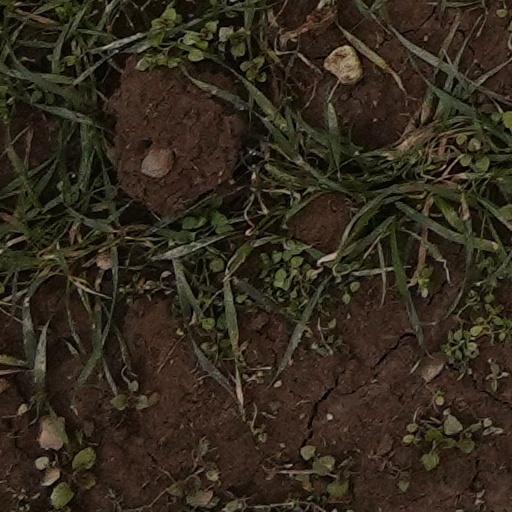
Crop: wheat